Toyota HiAce

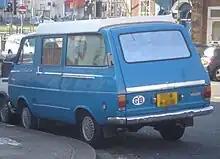
Rear view

In the late 1960s, Toyota Auto Body, a Toyota subcontracting company, led the development of the HiAce as a small van with a design, similar to European ones at the time, but, according to former Toyota senior employee Akira Kawahara, something unseen in the Japanese industry.